Sea Life

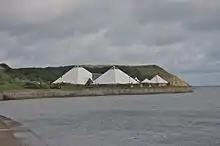
Scarborough Sea Life centre

In November 2015, Merlin Entertainments announced that over the next 10 years it would invest £50 million in India, some of which will be used to open Sea Life centres. In January 2017, Merlin Entertainments Indian subsidiary stated that it was in discussion with real estate firms to open Sea Life centres in multiple cities in India.